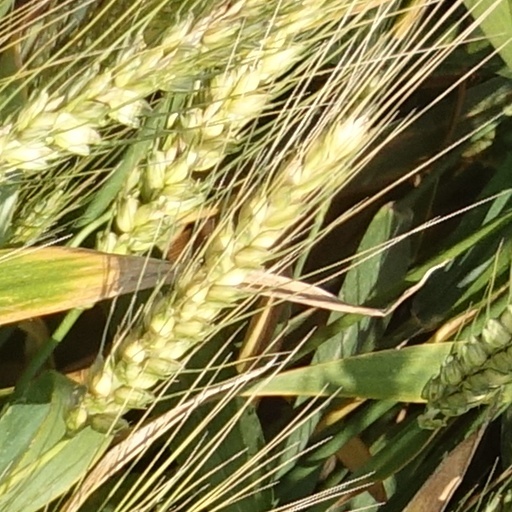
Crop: wheat